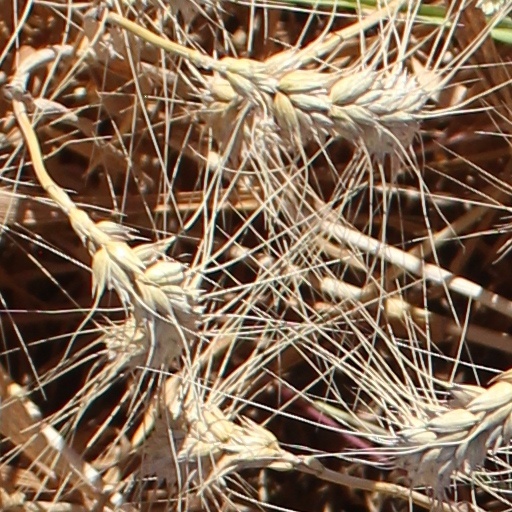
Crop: wheat